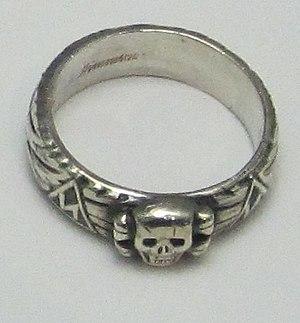
Le SS-Ehrenring, appelé aussi Totenkopfring, "anneau à tête de mort", est un anneau digital créé par Heinrich Himmler pour les membres de la SS.